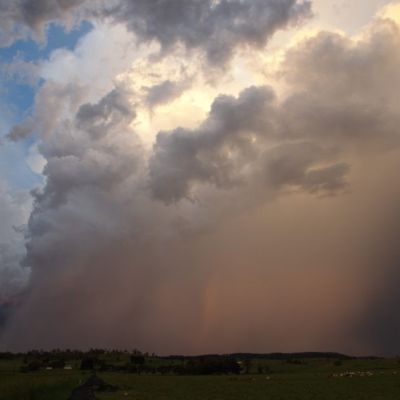
Cloud type: Cumulonimbus (Cb)